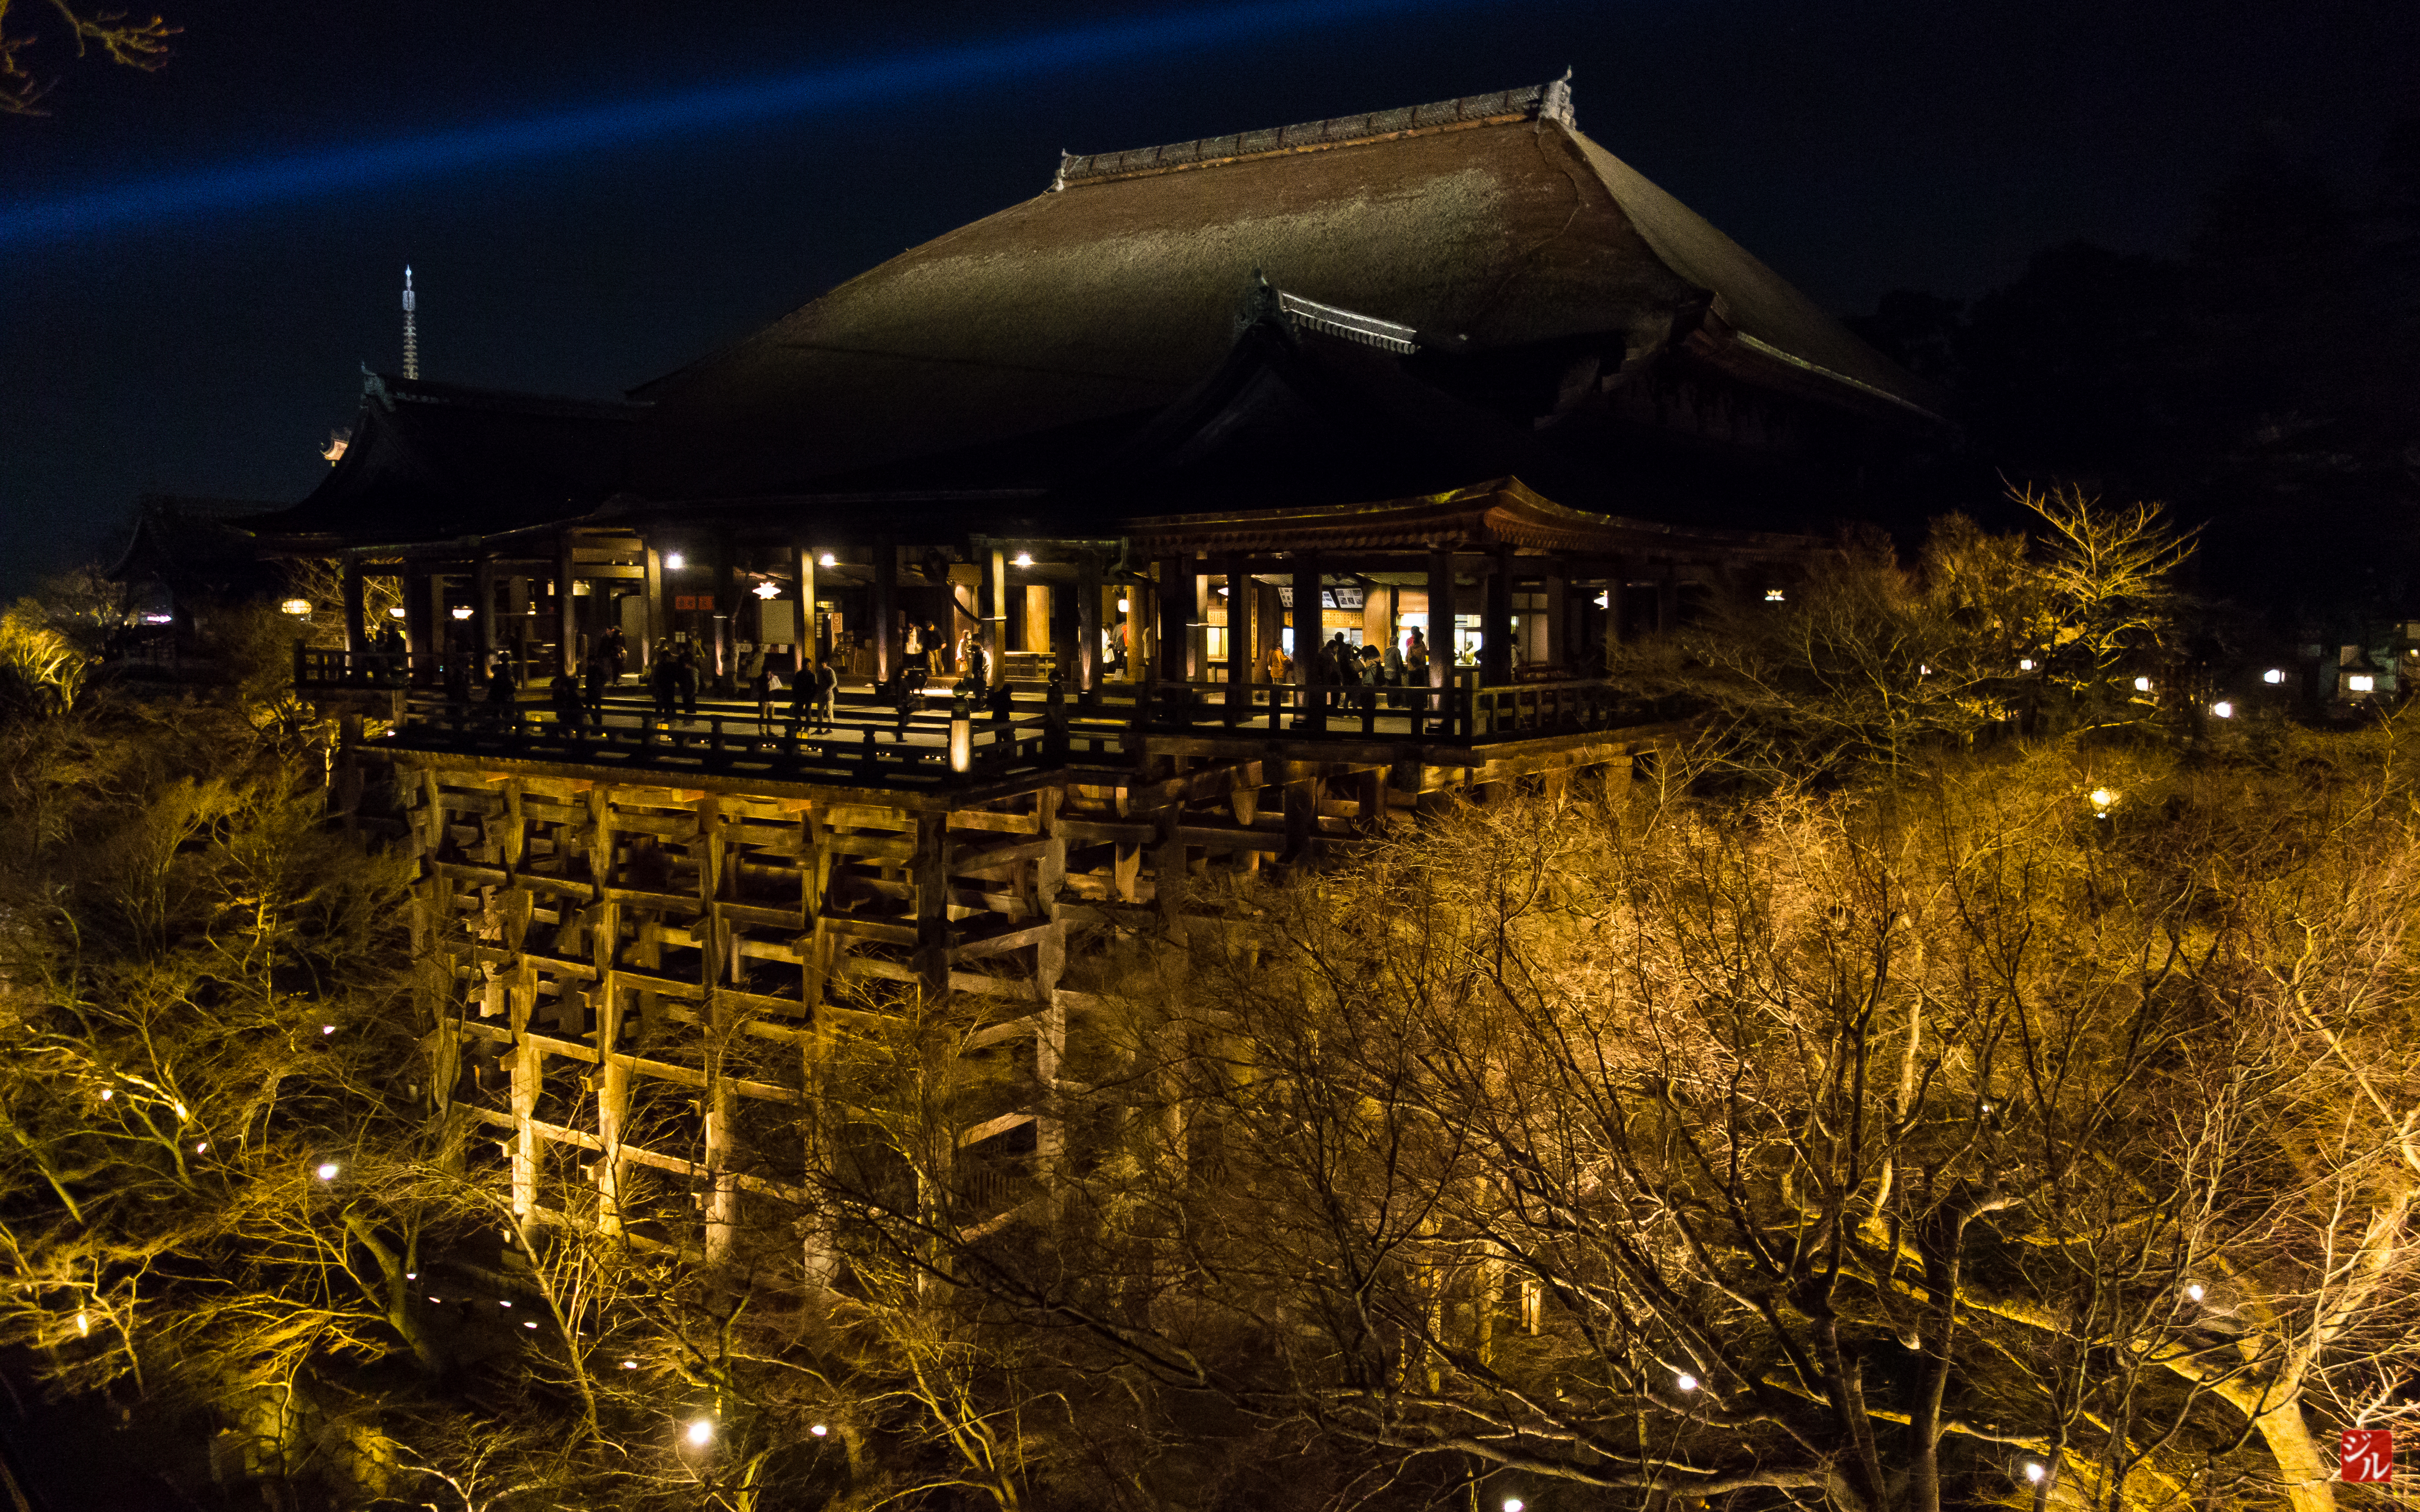
light, night, sunlight, cityscape, dusk, evening, reflection, landmark, darkness, 2013, japon